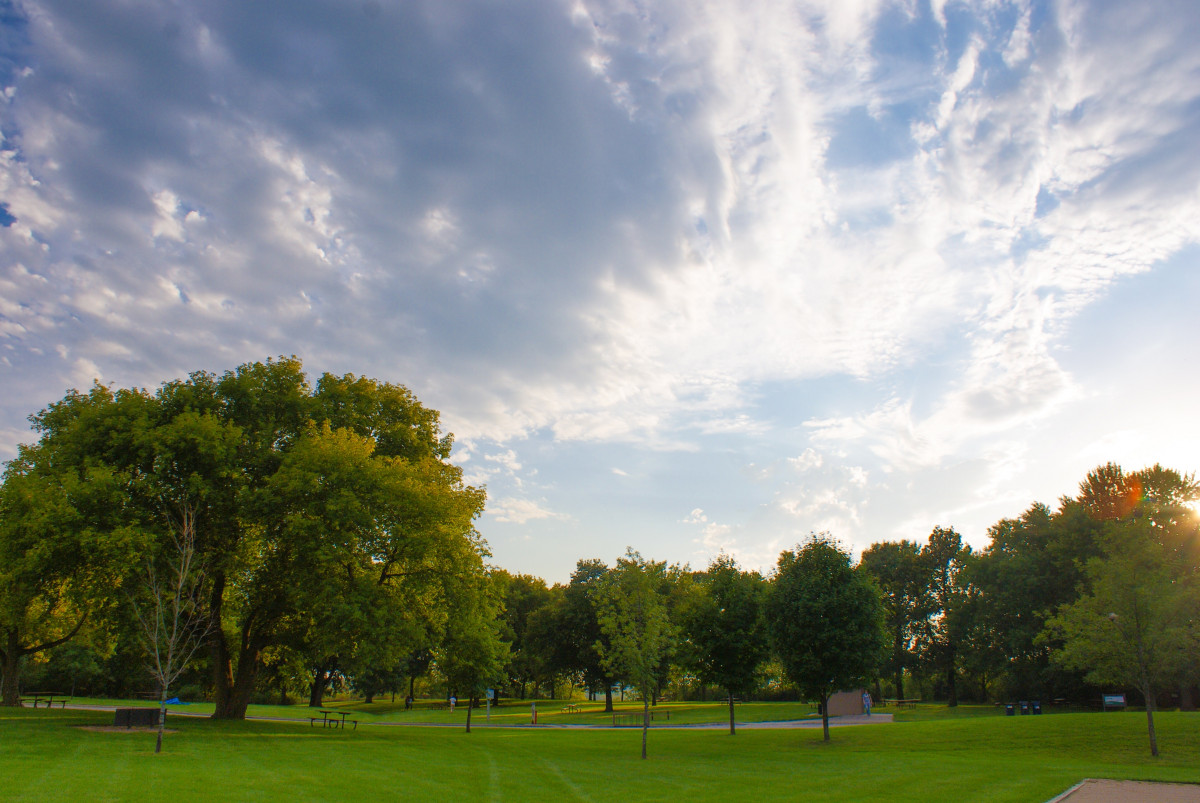
Tags: grass, cloud, structure, sky, field, lawn, meadow, sunlight, plain, golf course, residential area